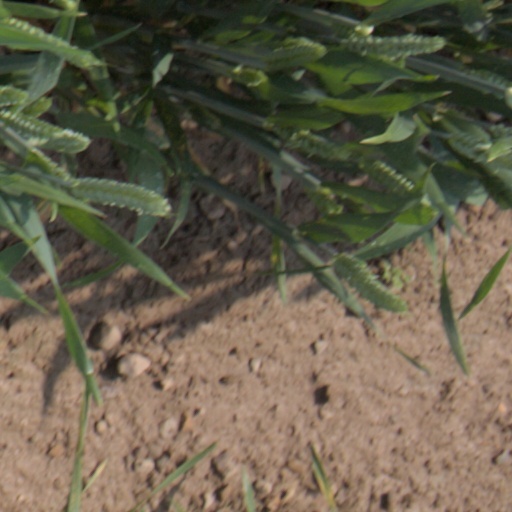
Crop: wheat